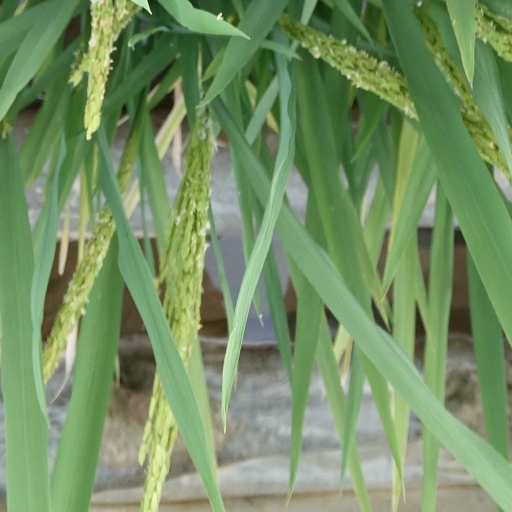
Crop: rice